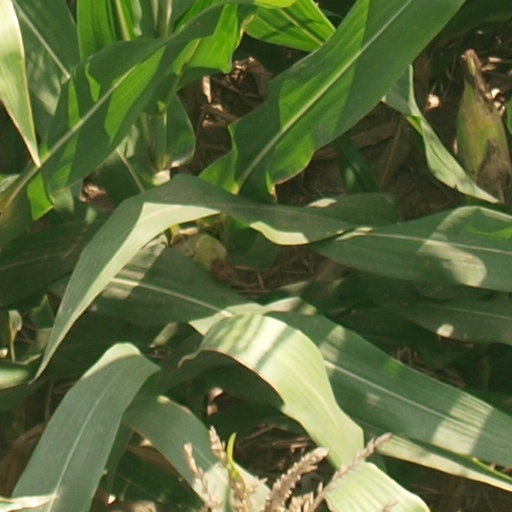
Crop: maize; corn